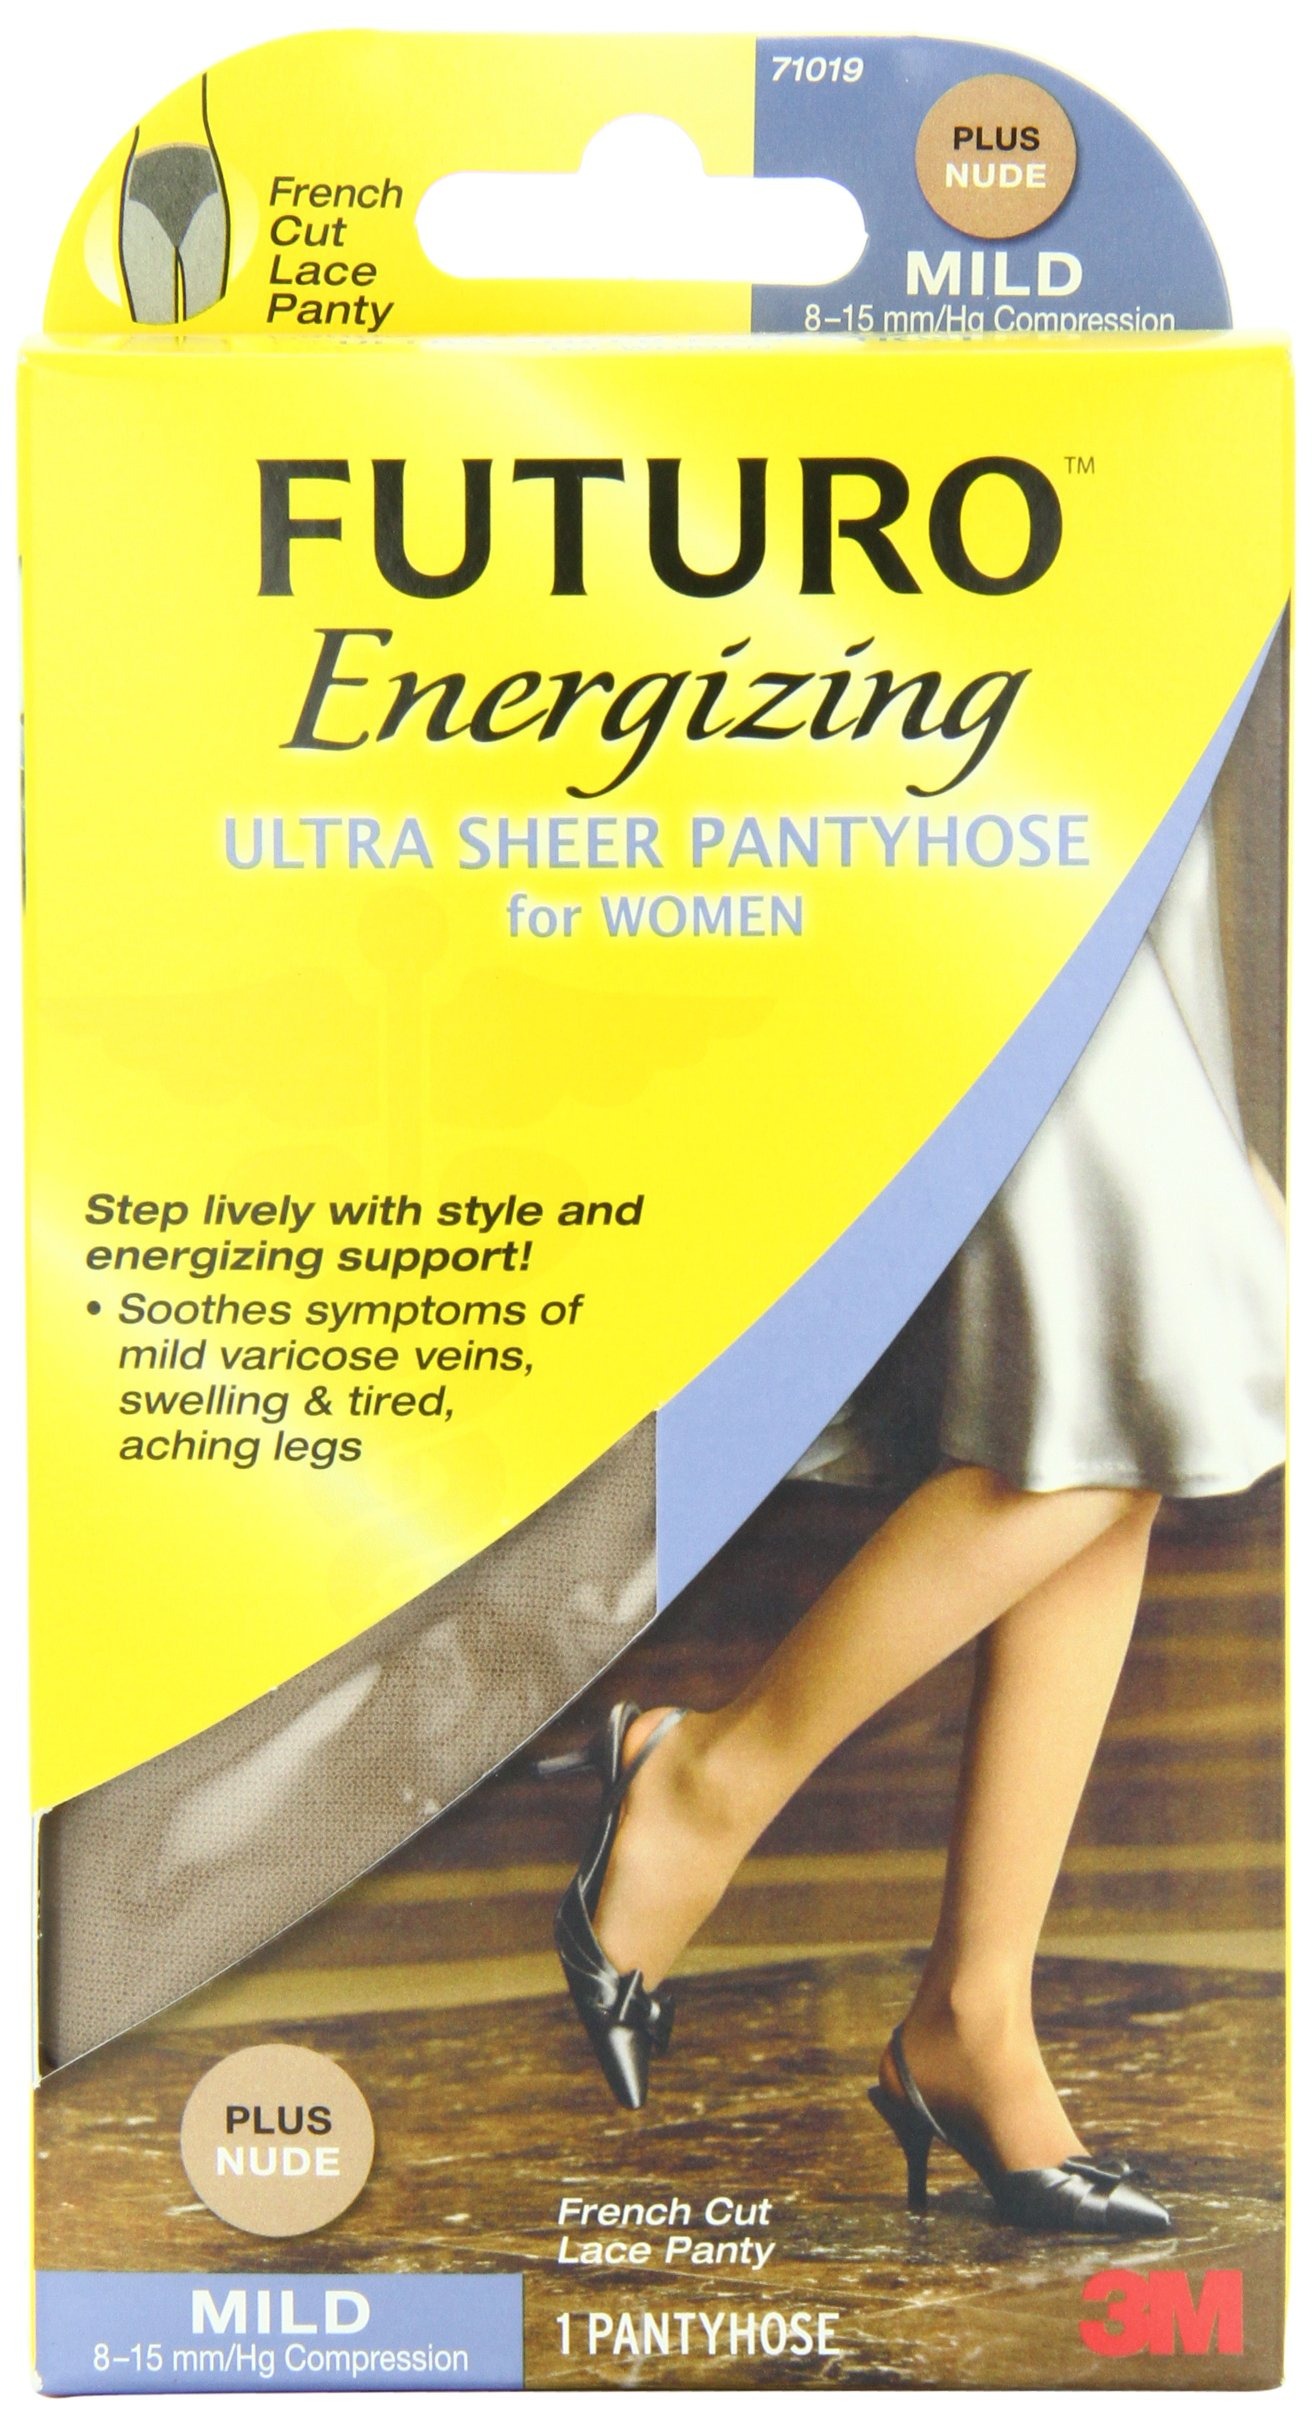
Item Name: FUTURO Ultra Sheer Pantyhose Women, Plus, Nude, F Cut
Bullet Point 1: Mild Compression (8-15 mm/Hg)
Bullet Point 2: Helps relieve symptoms of superficial spider veins or mild varicose veins
Bullet Point 3: Ideal for standing or sitting all day, traveling or active office work
Bullet Point 4: Reinforced toe, heel and durable run guard for lasting wear
Bullet Point 5: Graduated compression helps improve circulation
Value: 1.0
Unit: Count

Price: 15.62